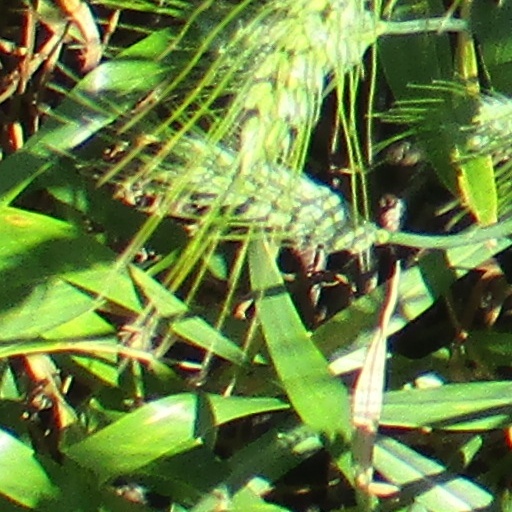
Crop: wheat